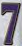
Number: 7